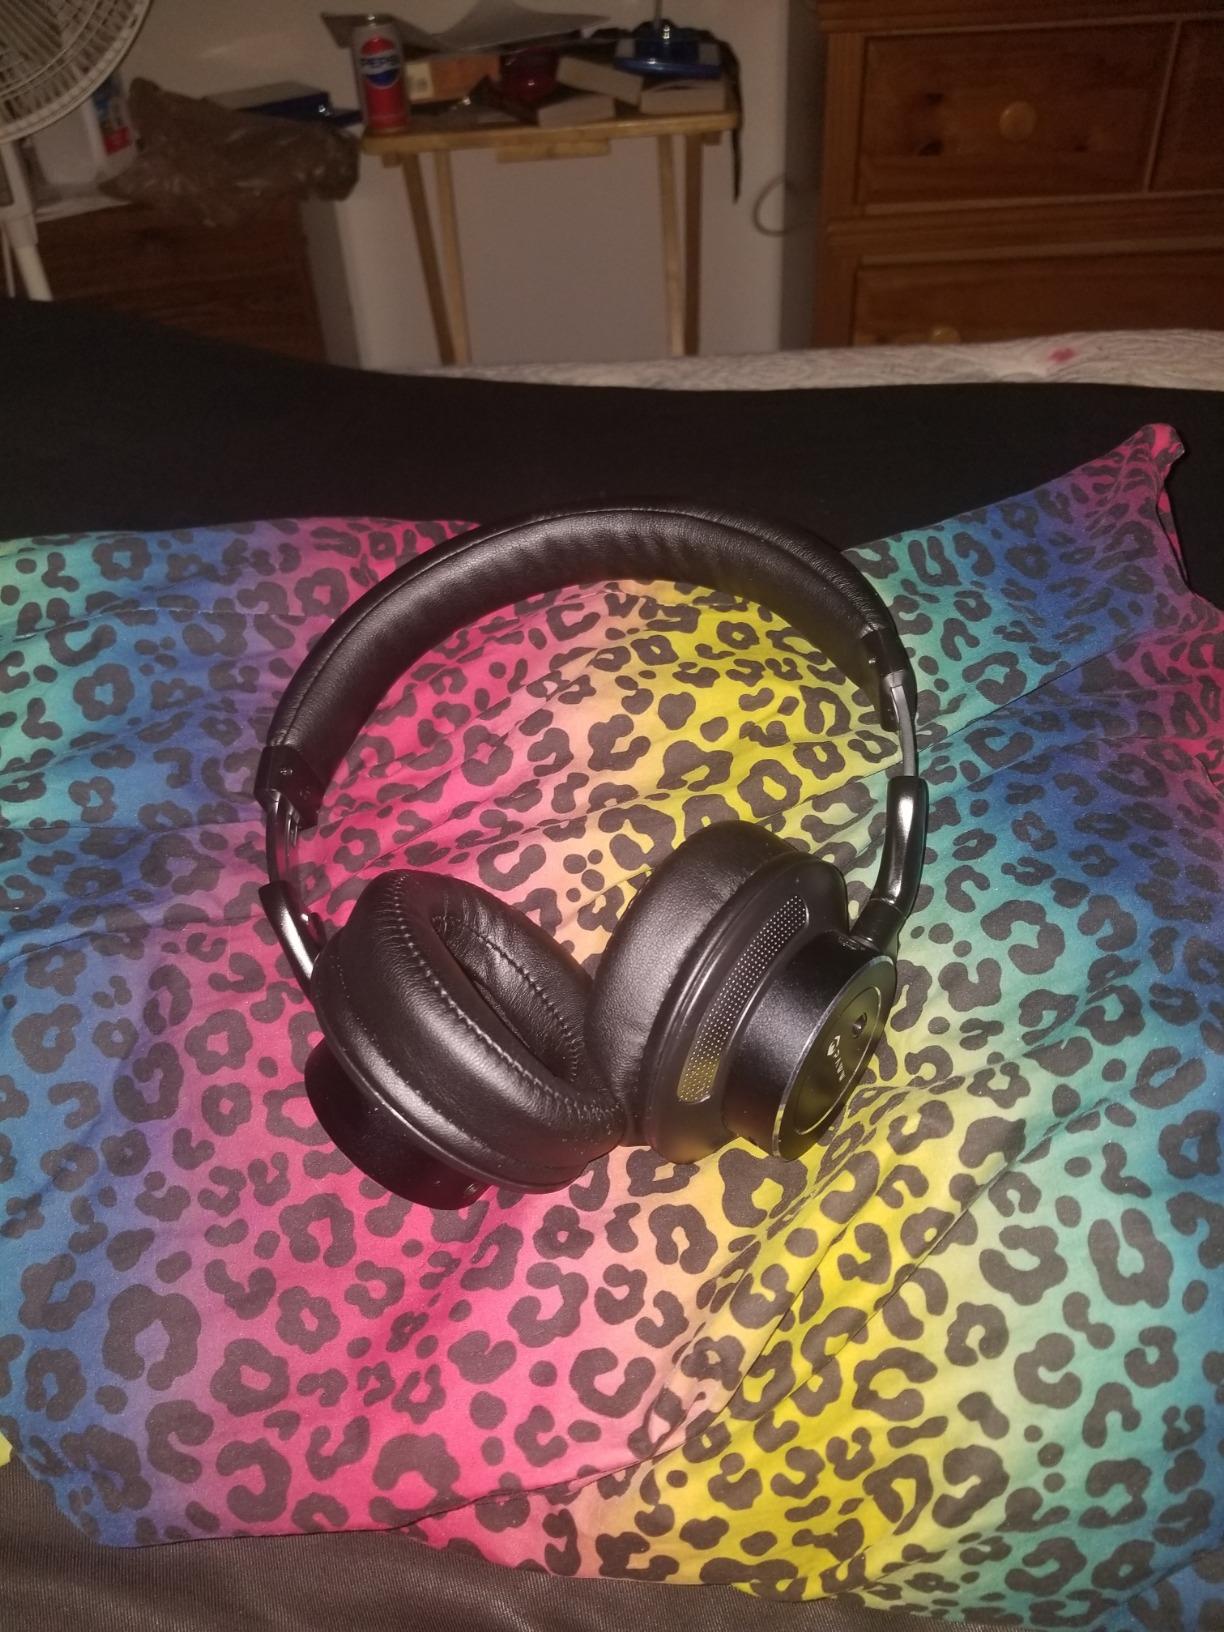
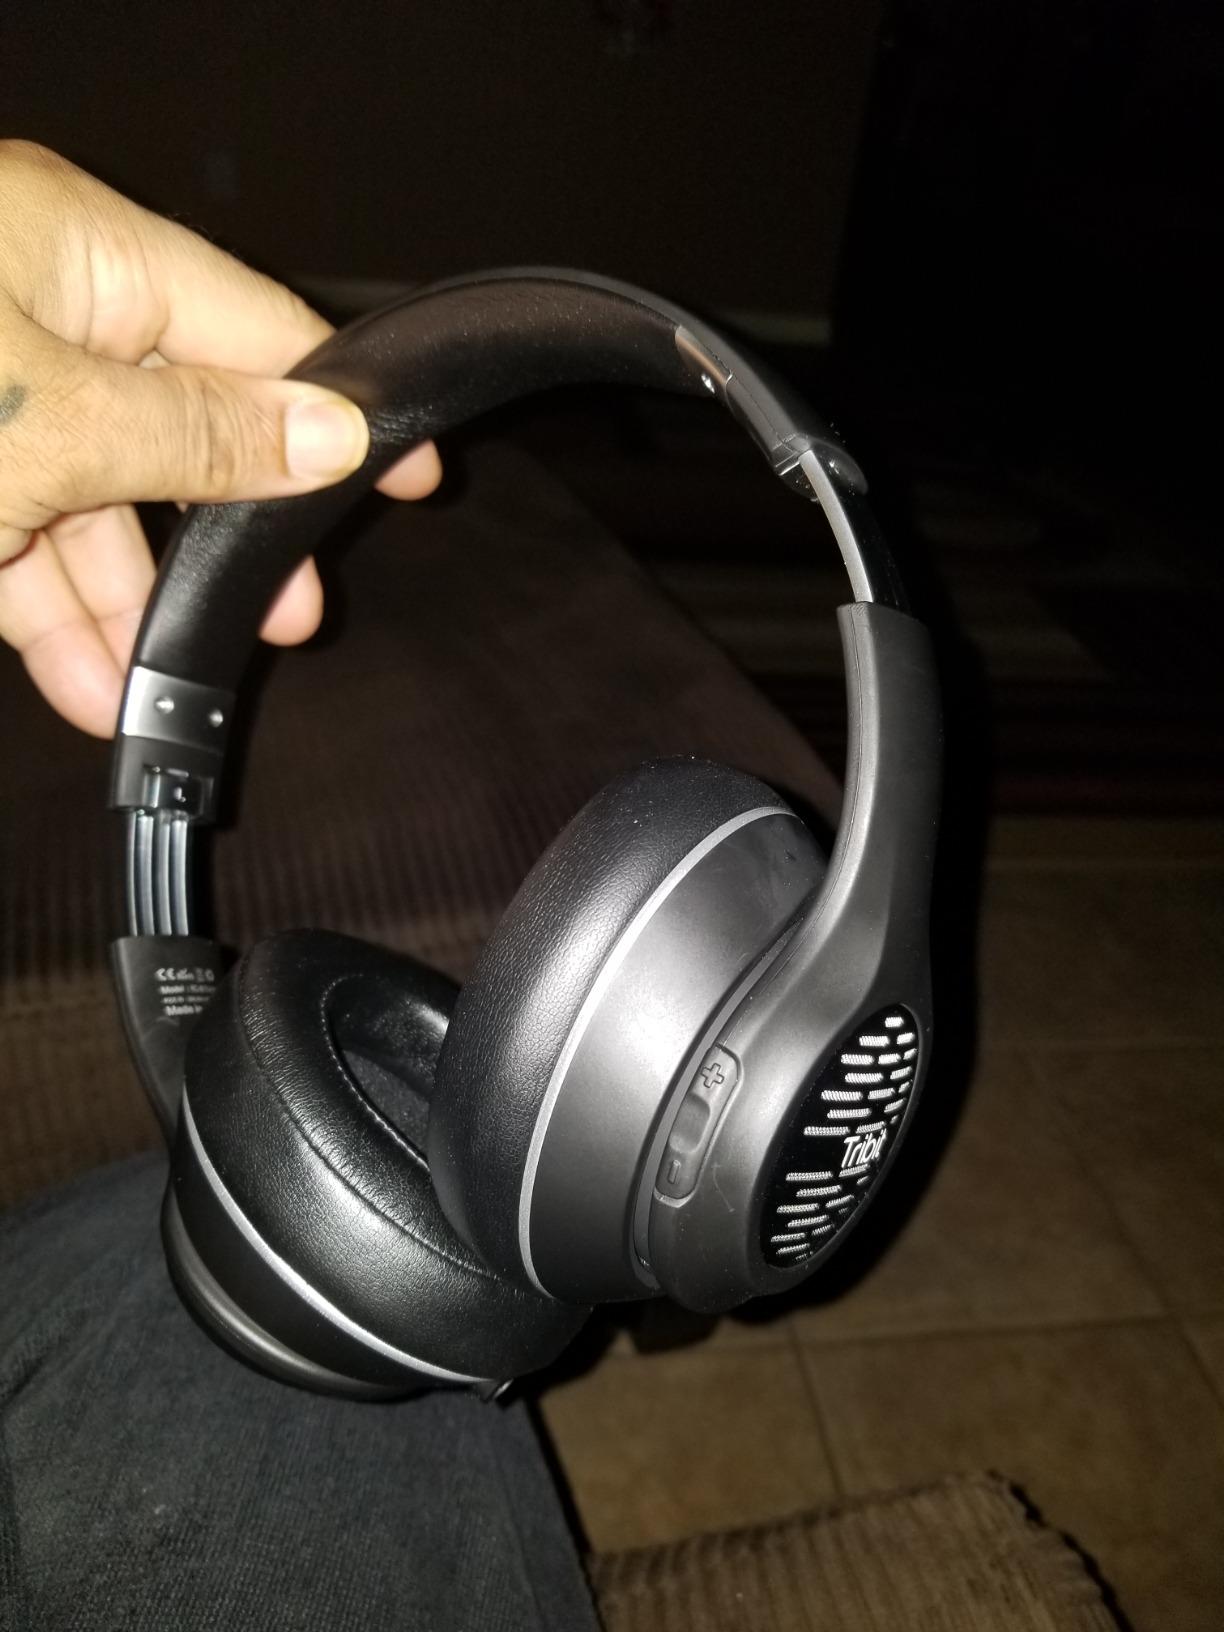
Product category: headphones
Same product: no